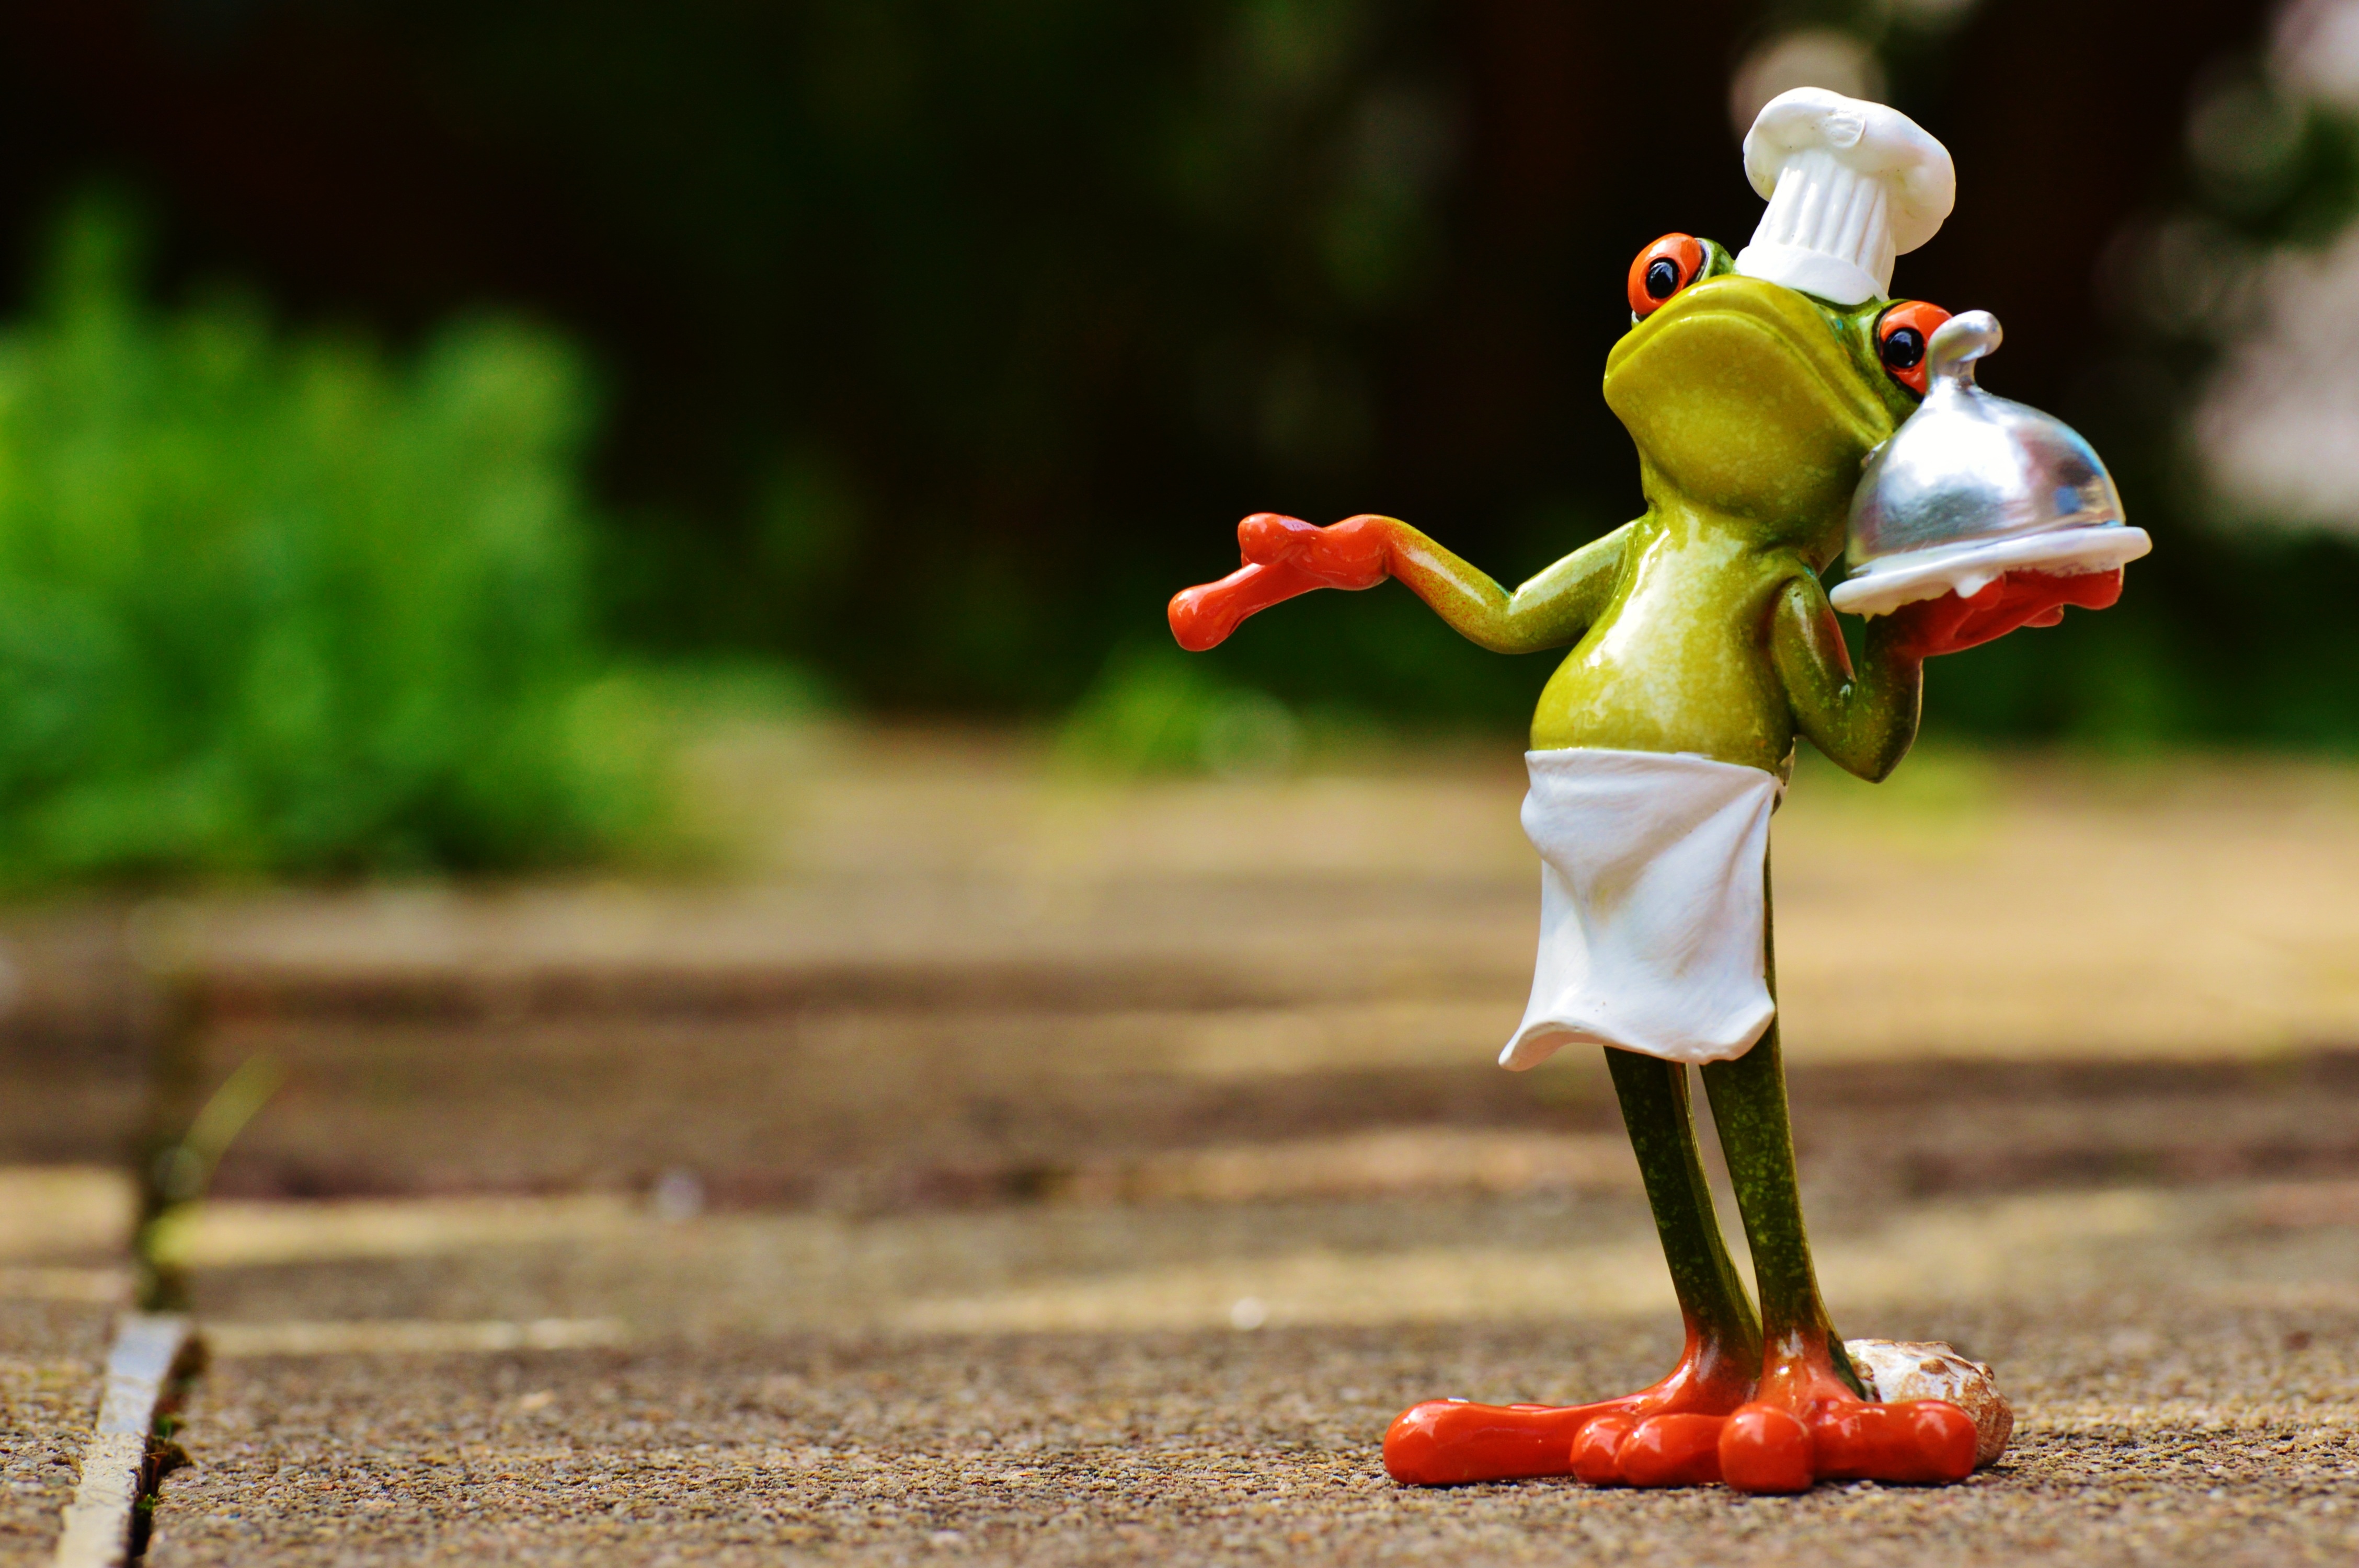
play, sweet, flower, cute, food, spring, green, red, cooking, color, kitchen, child, frog, yellow, gourmet, eat, toy, preparation, funny, frogs